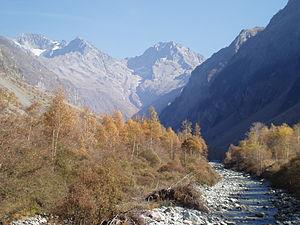
La Séveraisse est un torrent français du département des Hautes-Alpes dans la région Provence-Alpes-Côte d'Azur et un sous-affluent du Rhône par le Drac et l'Isère.